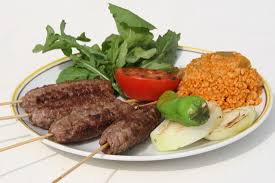
Yemek: kebap